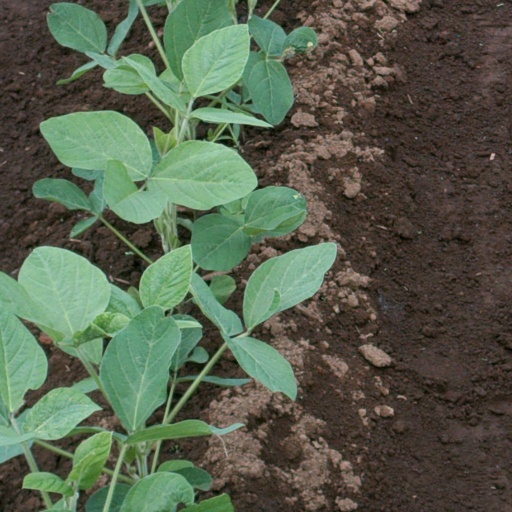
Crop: soybean